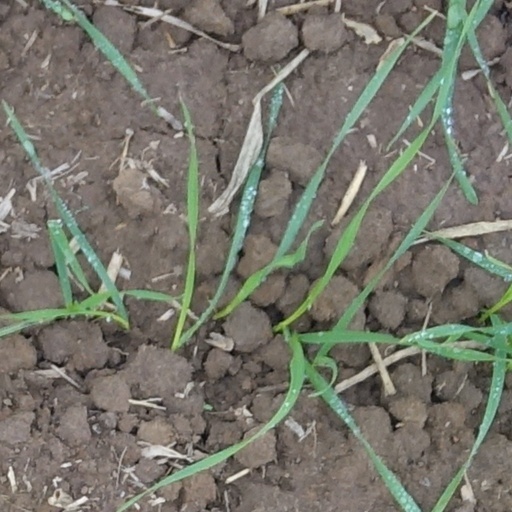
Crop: wheat